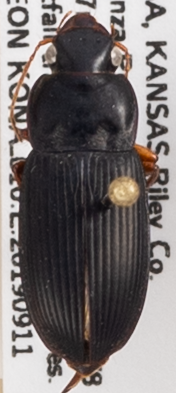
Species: Harpalus pensylvanicus
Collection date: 2019-09-11
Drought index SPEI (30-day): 1.498
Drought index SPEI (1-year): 1.69
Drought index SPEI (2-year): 1.029